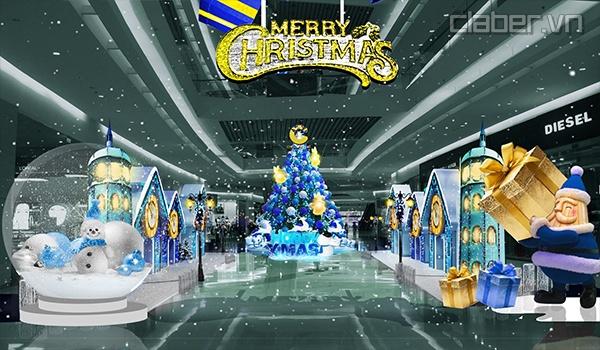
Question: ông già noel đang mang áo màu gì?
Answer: đang mang áo màu xanh dương